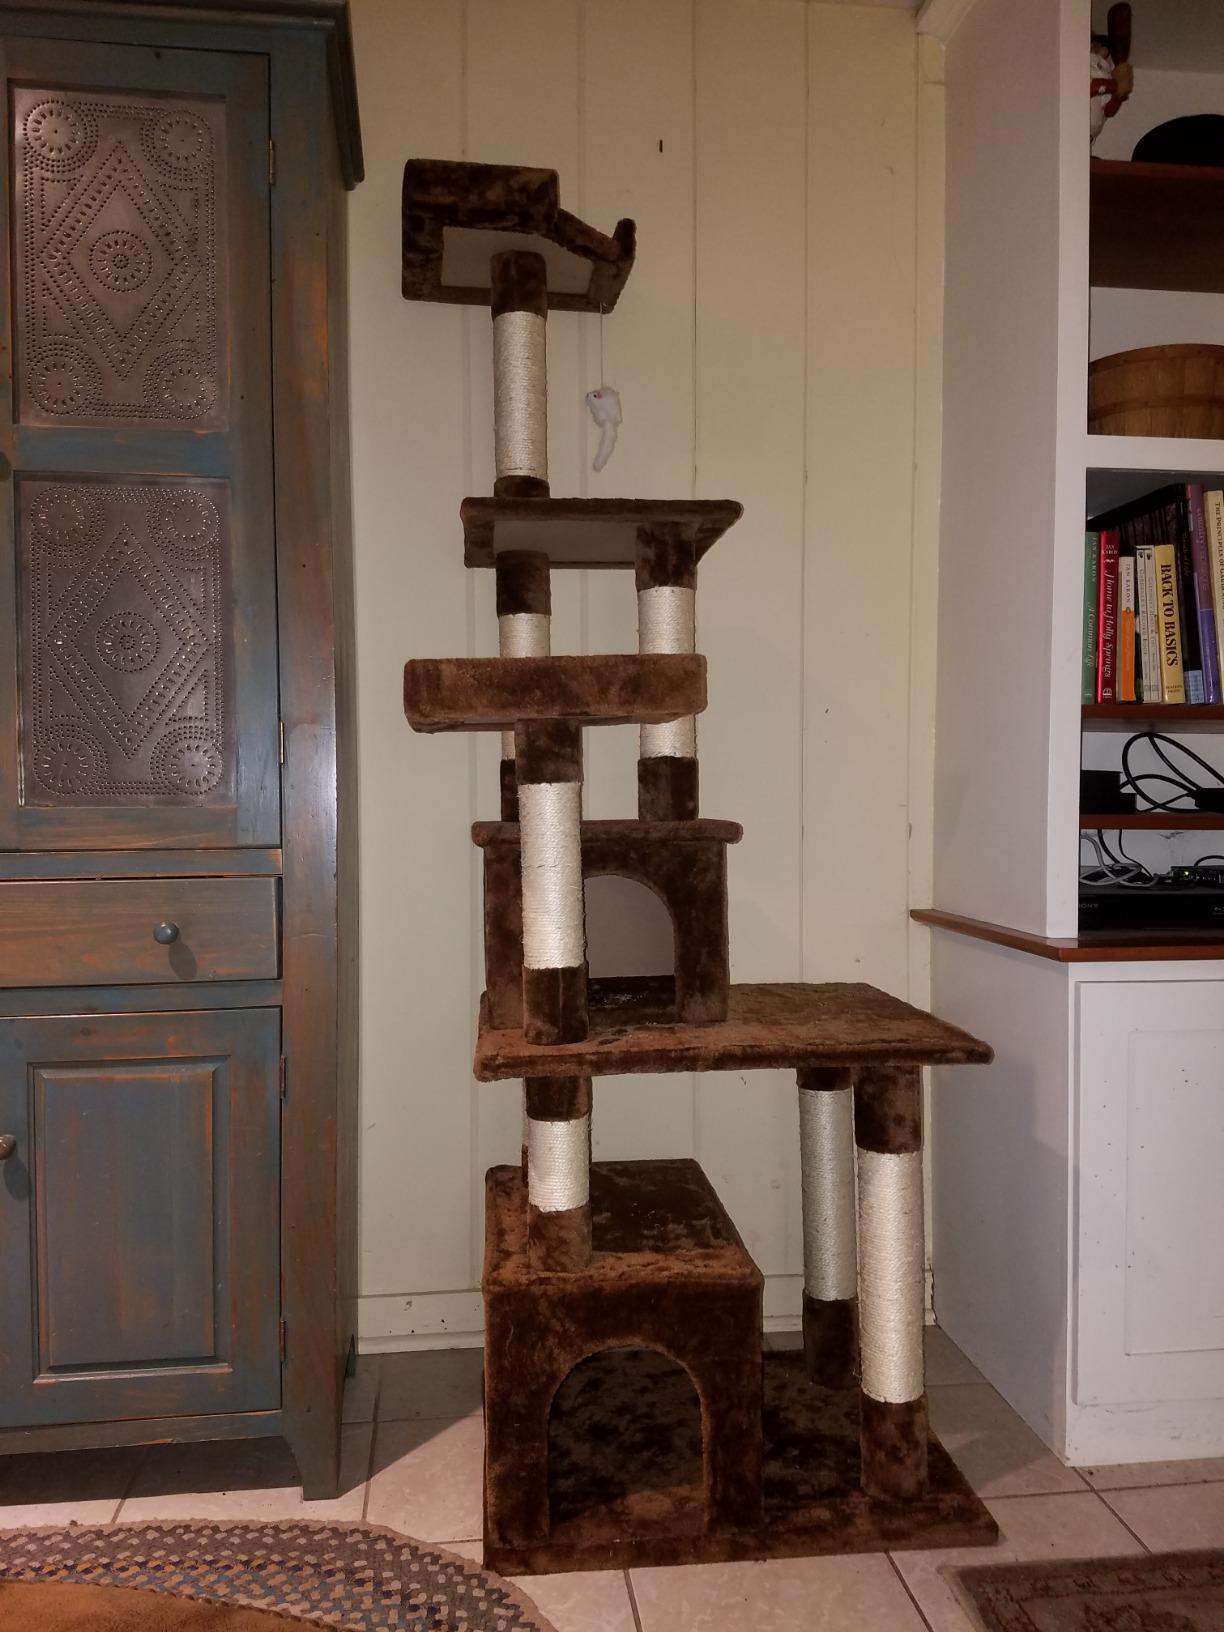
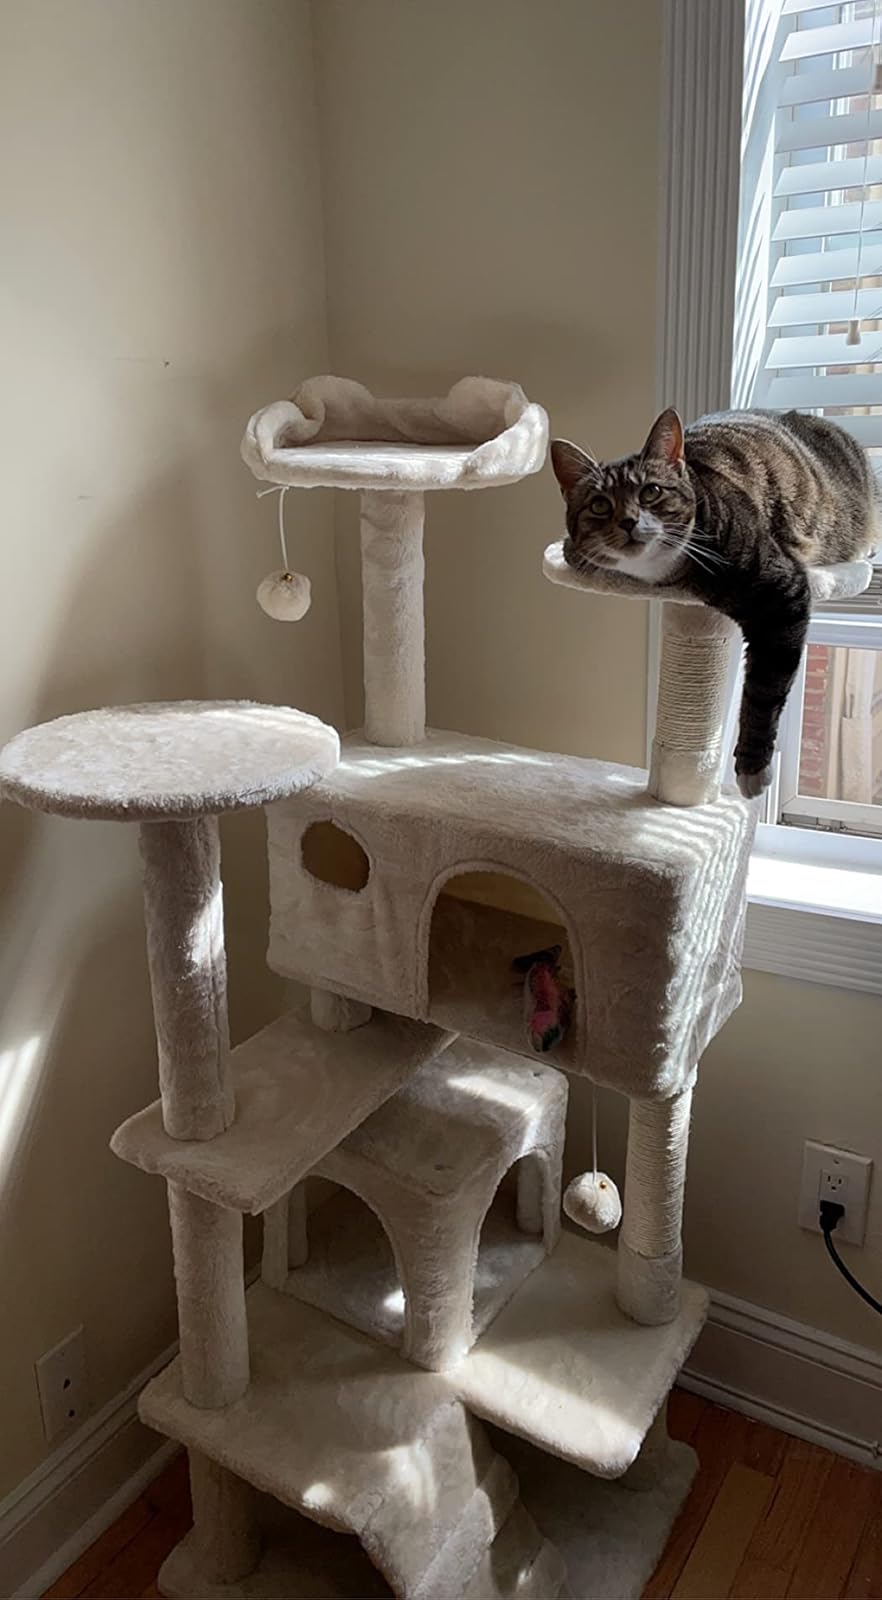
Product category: items_cat tree
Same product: no